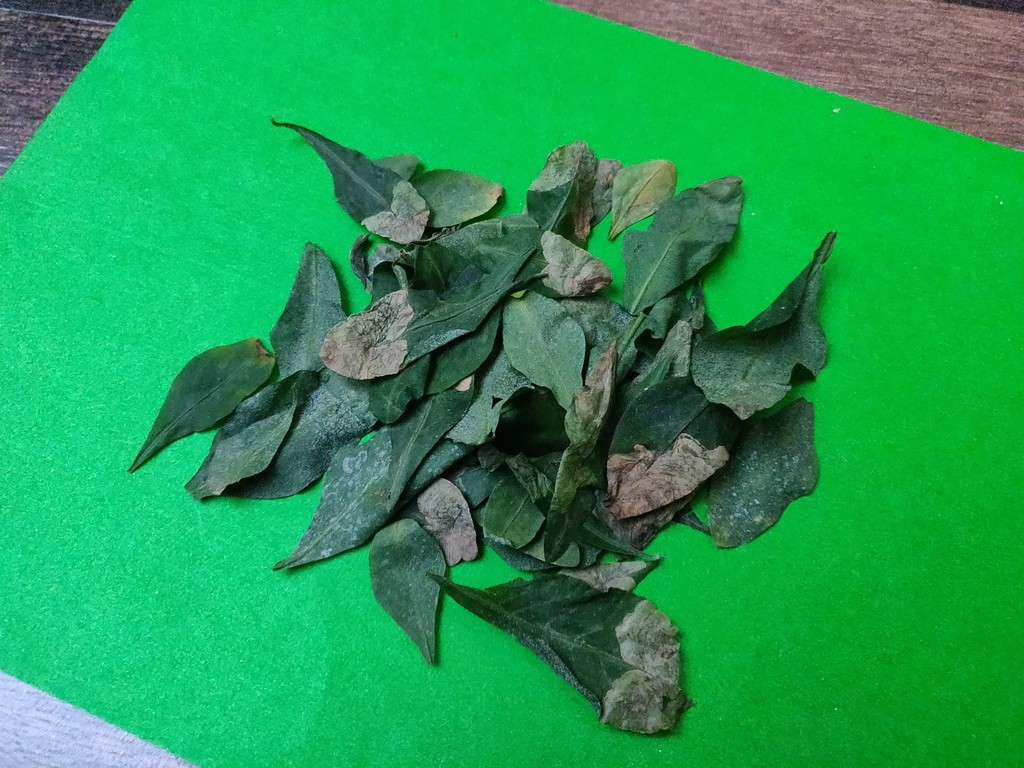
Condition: Unhealthy
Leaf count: multiple
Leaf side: unknown